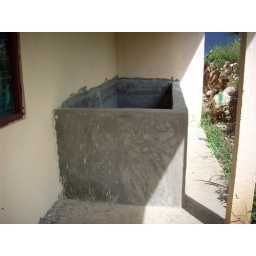
water tank in the middle of the building